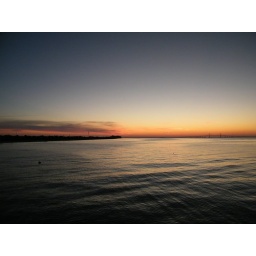
the clouds shine pink in anticipation of the sunrise